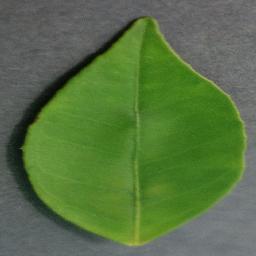
Label: Orange___Haunglongbing_(Citrus_greening)